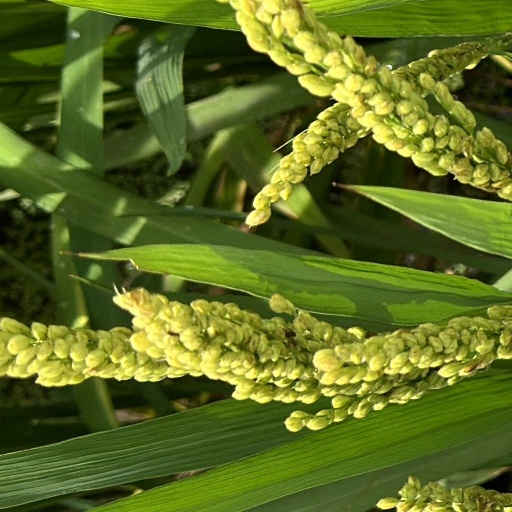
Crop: rice